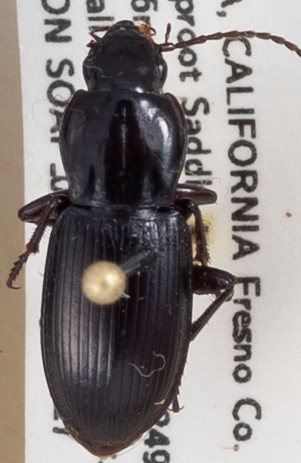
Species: Pterostichus (Hypherpes) sp.
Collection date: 2018-08-27
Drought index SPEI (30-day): -1.77
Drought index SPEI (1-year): -0.46
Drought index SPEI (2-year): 0.71